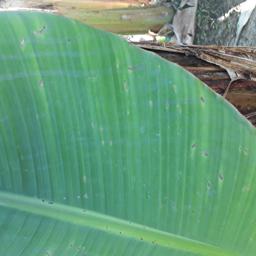
Label: BLACK SIGATOKA